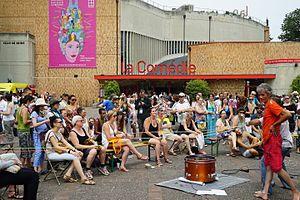
lors du Festival Clin d'oeil de 2015.